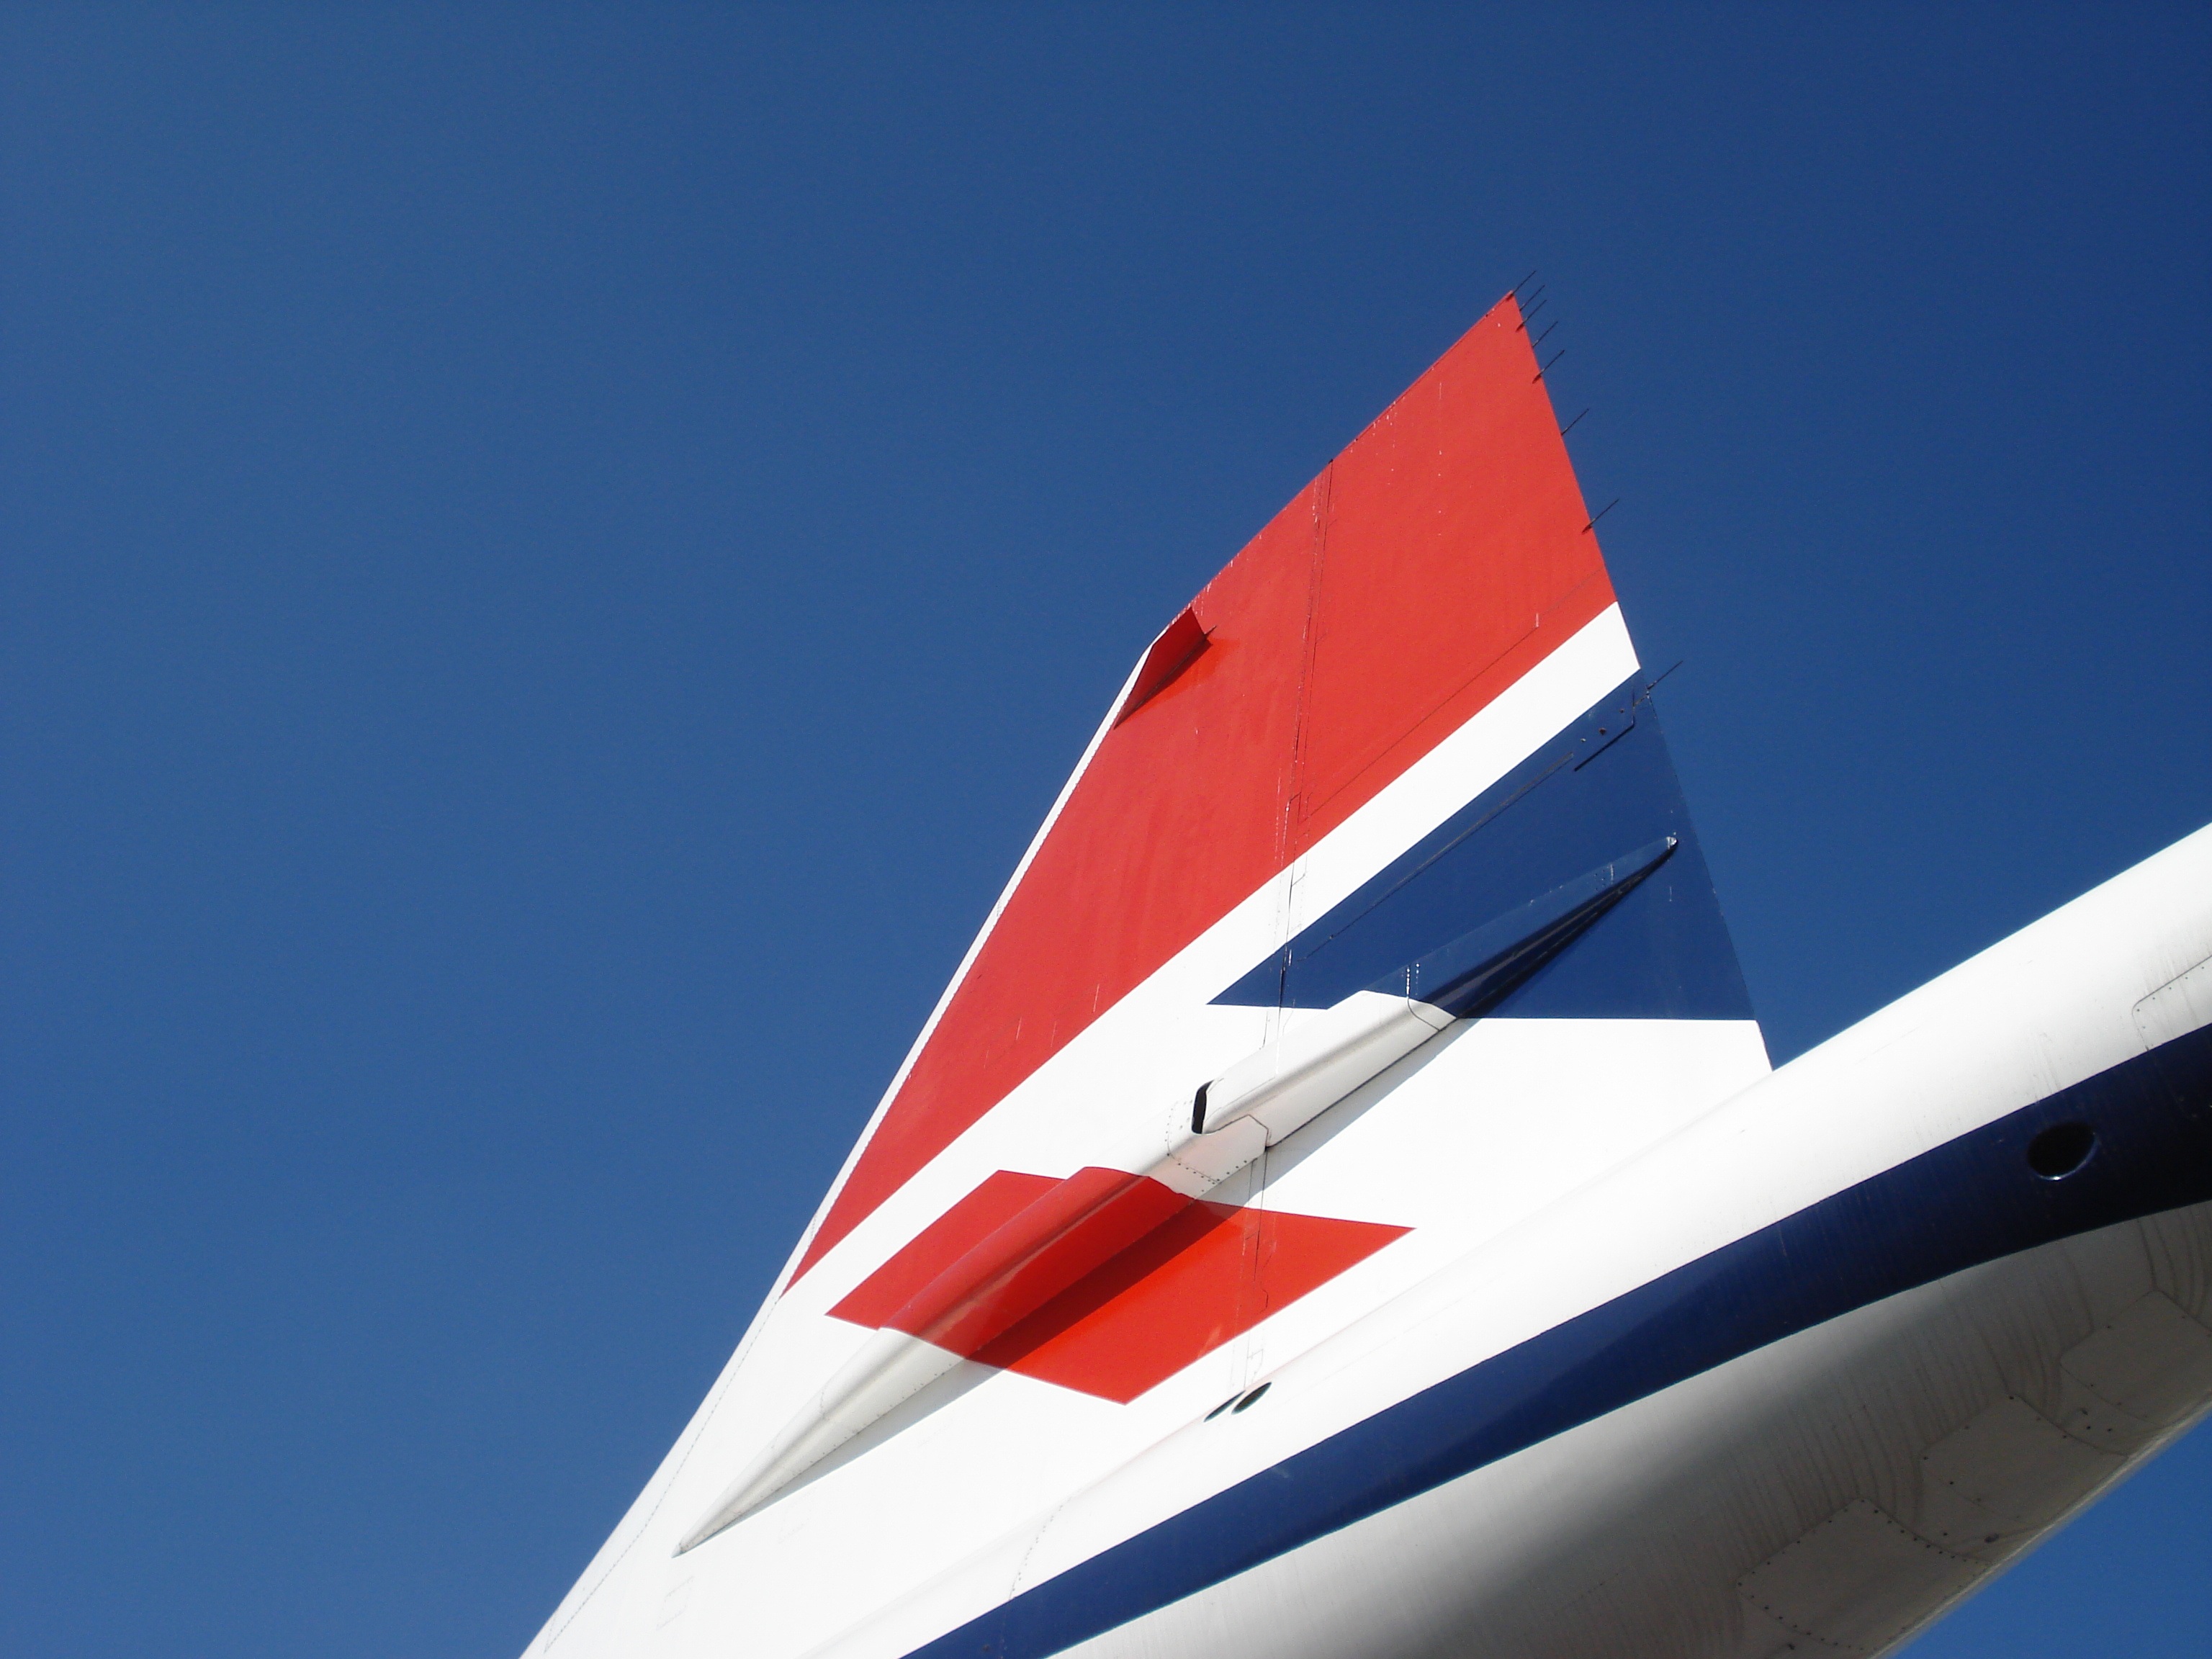
wing, airplane, plane, aircraft, jet, transportation, vehicle, airline, museum, aviation, flight, blue, glider, england, aeroplane, airliner, concorde, commercial, passenger, monoplane, air travel, atmosphere of earth, general aviation, brooklands